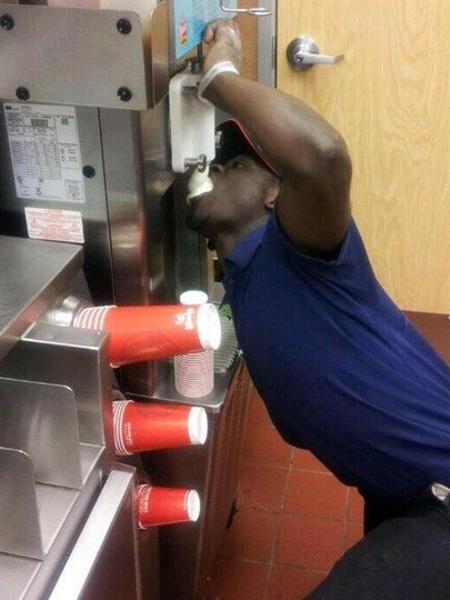
回答: 生活習慣病が怖くないらしい